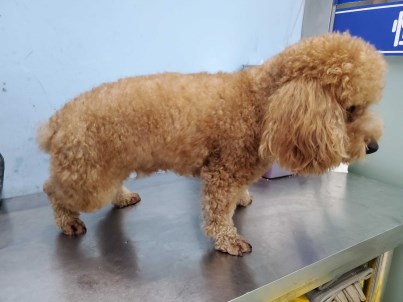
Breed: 7449-n000128-teddy